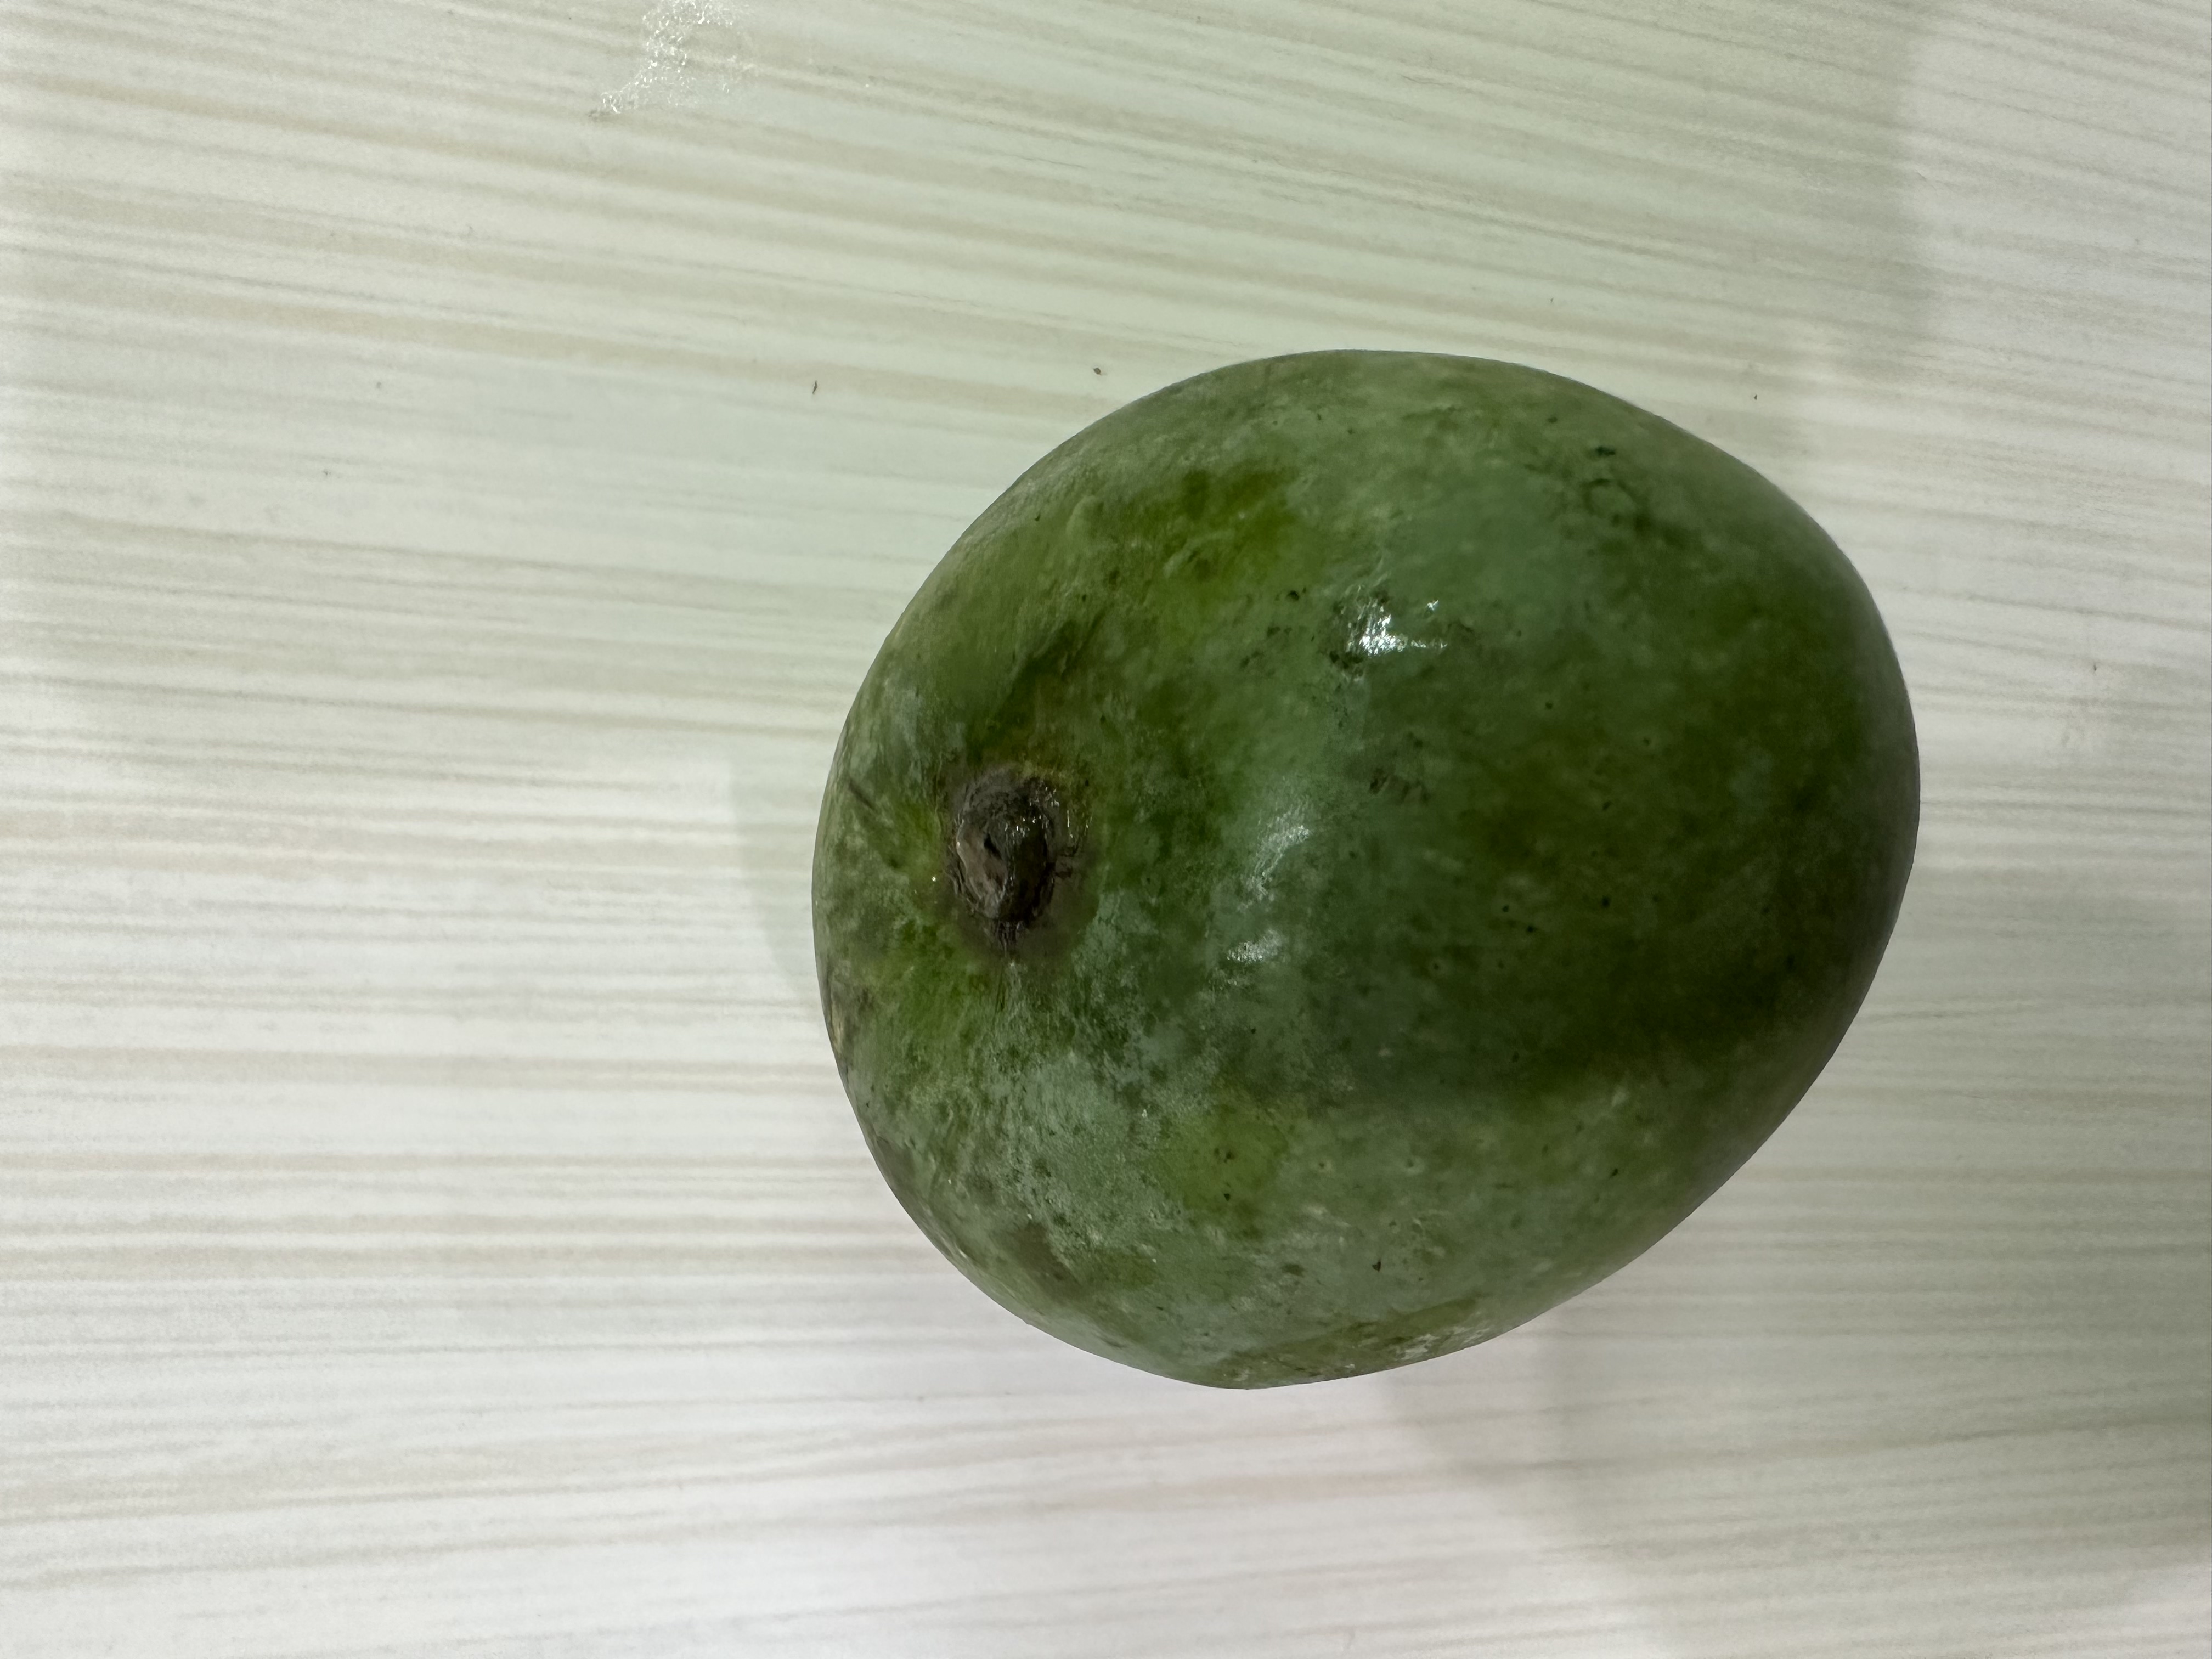
Mango variety: Harivanga